Chélan

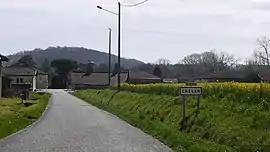
The road into Chélan

Chélan is a commune in the Gers department in southwestern France.